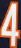
Number: 4